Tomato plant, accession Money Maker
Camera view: vertical (180 deg); turntable rotation: 300 degrees
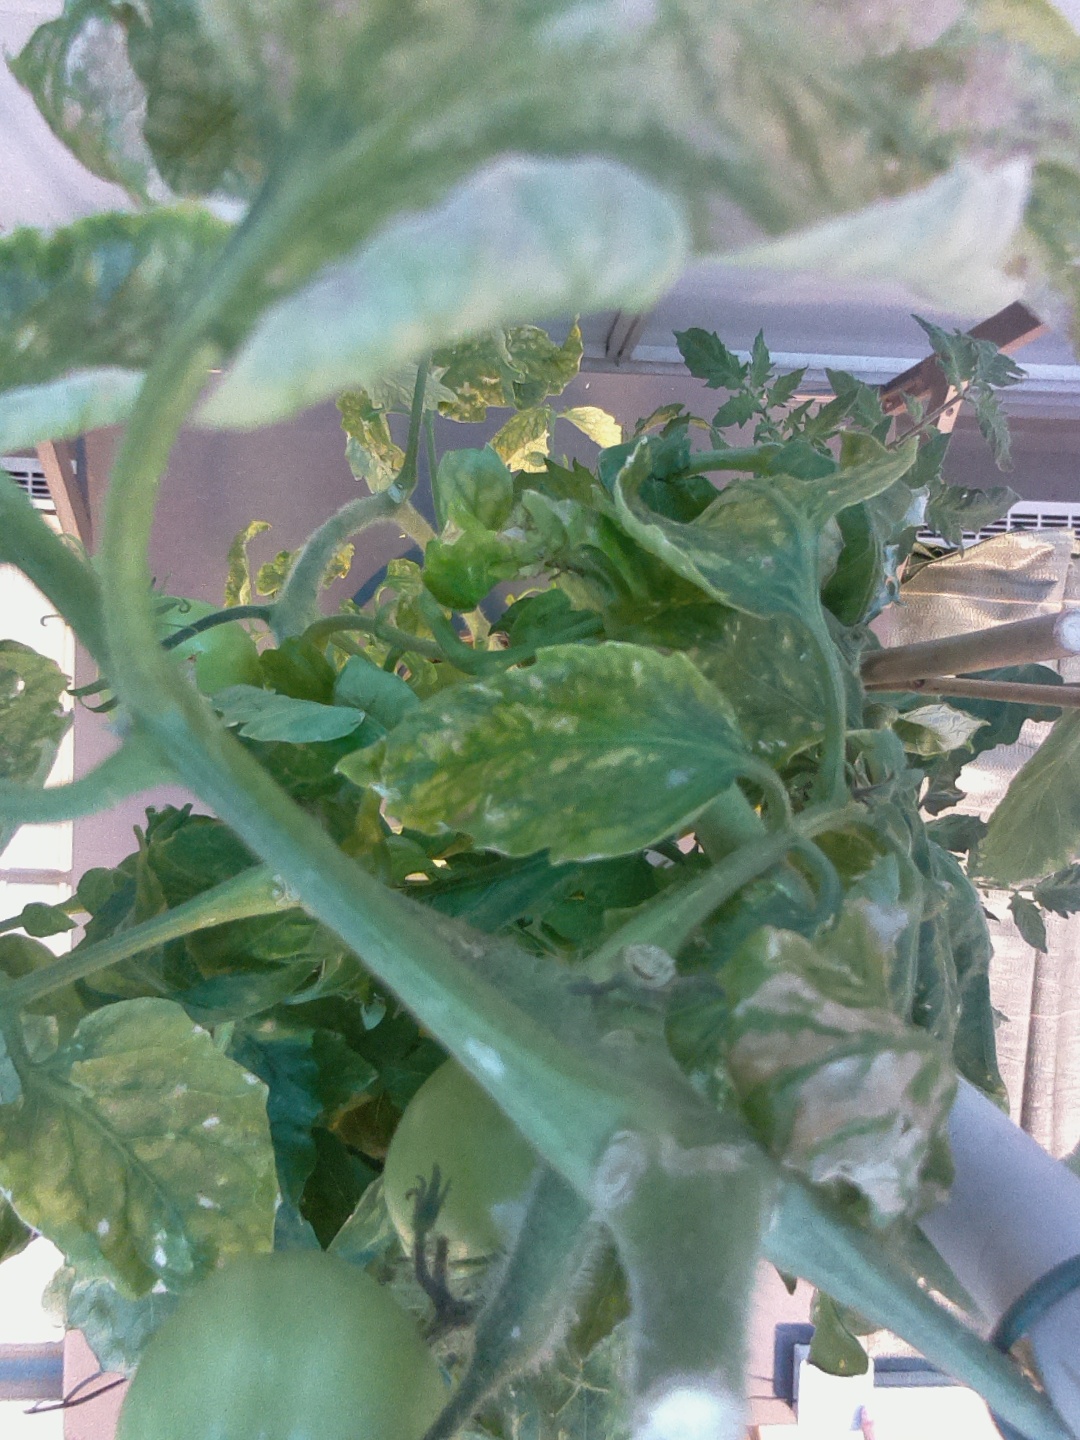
BBCH growth stage 79: 90% -100% of final fruit size